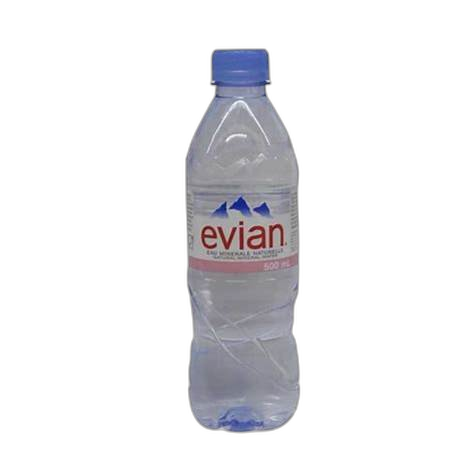
Waste category: plastic